Jacket's Field Long Barrow

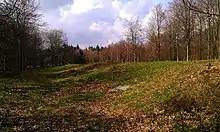
Jacket's Field barrow

While Julliberrie's Grave had been known to antiquarians since at least the 16th century, Jacket's Field Long Barrow—as well as Shrub's Wood Long Barrow—was only discovered by later archaeological investigation. The archaeologist Ronald Jessup, who excavated Julliberrie's Grave in the 1930s, suggested the likelihood that other long barrows would also be found in the area. In 1970, J. Bradshaw reported in the "Archaeologia Cantiana", the journal of the Kent Archaeological Society, that Jacket's Field Long Barrow had been discovered within dense woodland and reported to the Ordnance Survey archaeological team, who investigated and confirmed its existence. It was subsequently made a scheduled monument.